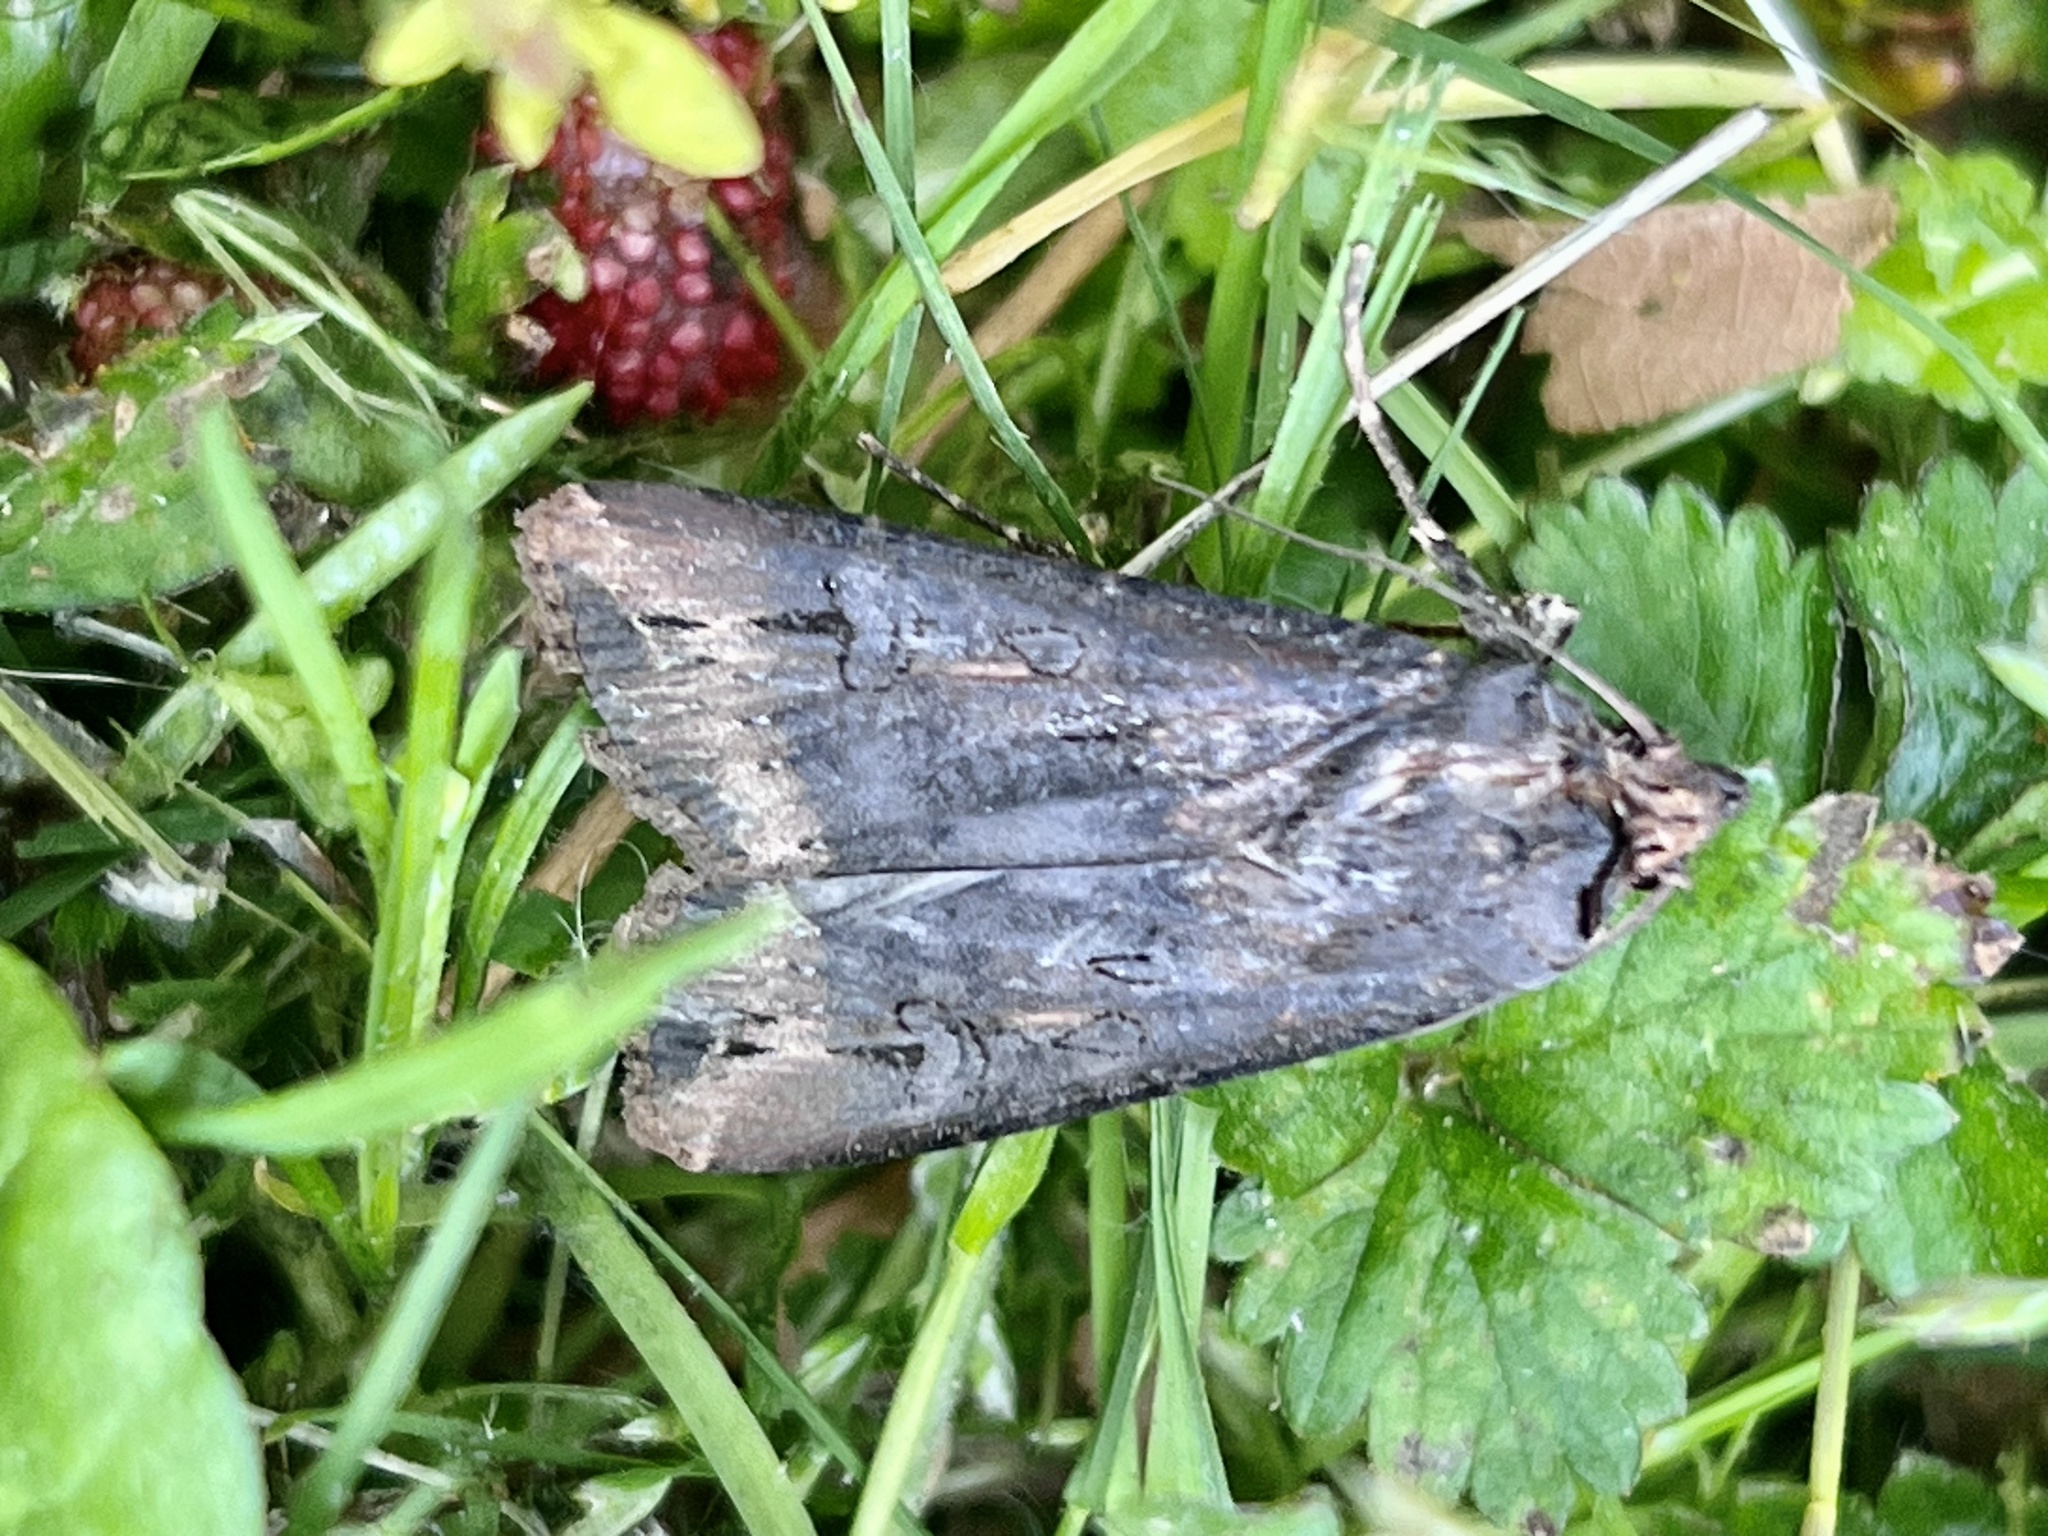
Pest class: cutworms